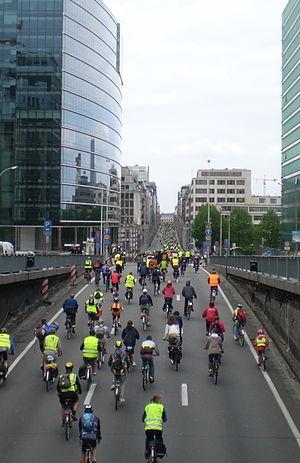
L’utilisation du vélo en Région bruxelloise en tant que moyen de déplacement régulier est très limitée, contrairement aux villes de la région flamande où l’habitude est installée de longue date. Le relief vallonné de la ville, le climat pluvieux ou la vulnérabilité du cycliste au milieu de la circulation ont longtemps servi de prétexte à la politique du tout à la voiture de la part des autorités bruxelloises, mais surtout de la Police.